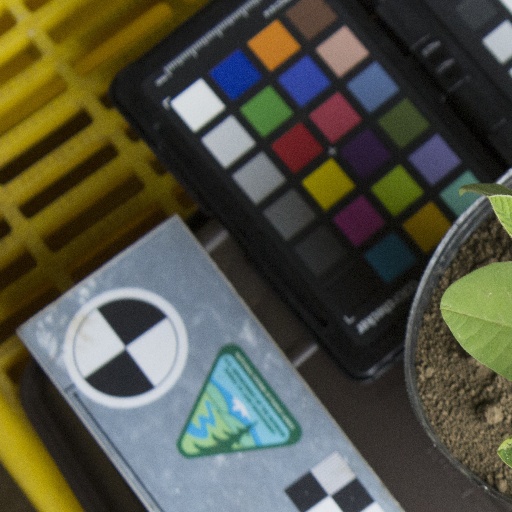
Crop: soybean